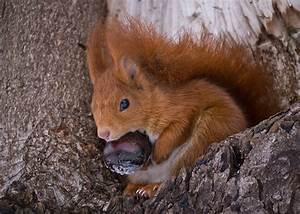
Label: squirrel